Destiny (1946 film)

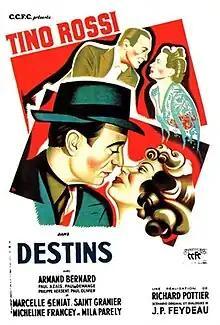

Destiny (French: Destins) is a 1946 French musical comedy drama film directed by Richard Pottier and starring Tino Rossi, Micheline Francey and Mila Parély. The film's sets were designed by the art director Robert Hubert.